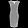
Label: Dress